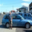
Label: automobile